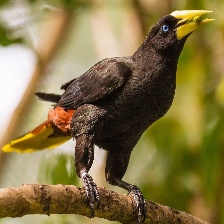
Species: CRESTED OROPENDOLA
Scientific name: PSAROCOLIUS DECUMANUS